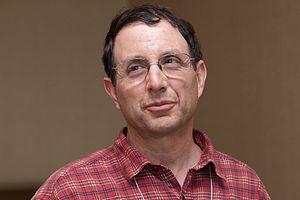
Neil Immerman, né le 24 novembre 1953 à Manhasset dans l'État de New York, est un informaticien américain, spécialiste de l'informatique théorique, professeur d'informatique à l'université du Massachusetts à Amherst. Il est l'un des développeurs principaux de la complexité descriptive, une approche qu'il utilise actuellement pour la recherche en model checking, théorie des bases de données, et théorie de la complexité informatique.